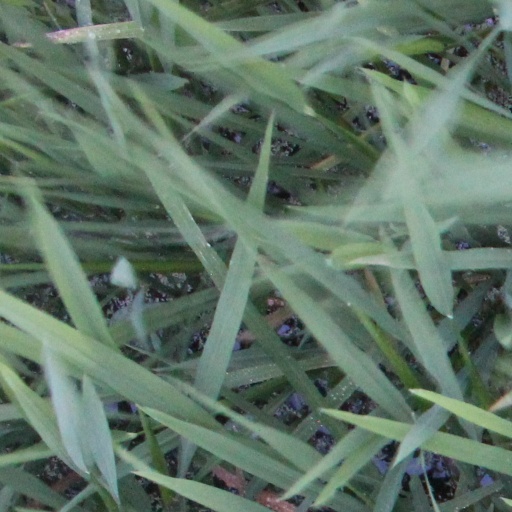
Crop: rice